Durand Cup

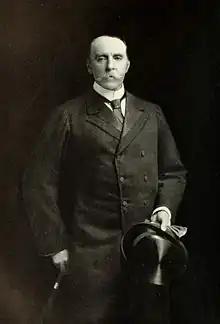
Henry Mortimer Durand

The Durand Football Tournament was started by Henry Mortimer Durand in 1888. Sir Henry was recuperating from illness in Shimla in North India. Having become conscious of the value of sport as a means to maintain health, he decided to present a prize to encourage sporting competition in India. In 1940, the venue of the tournament was shifted to New Delhi.